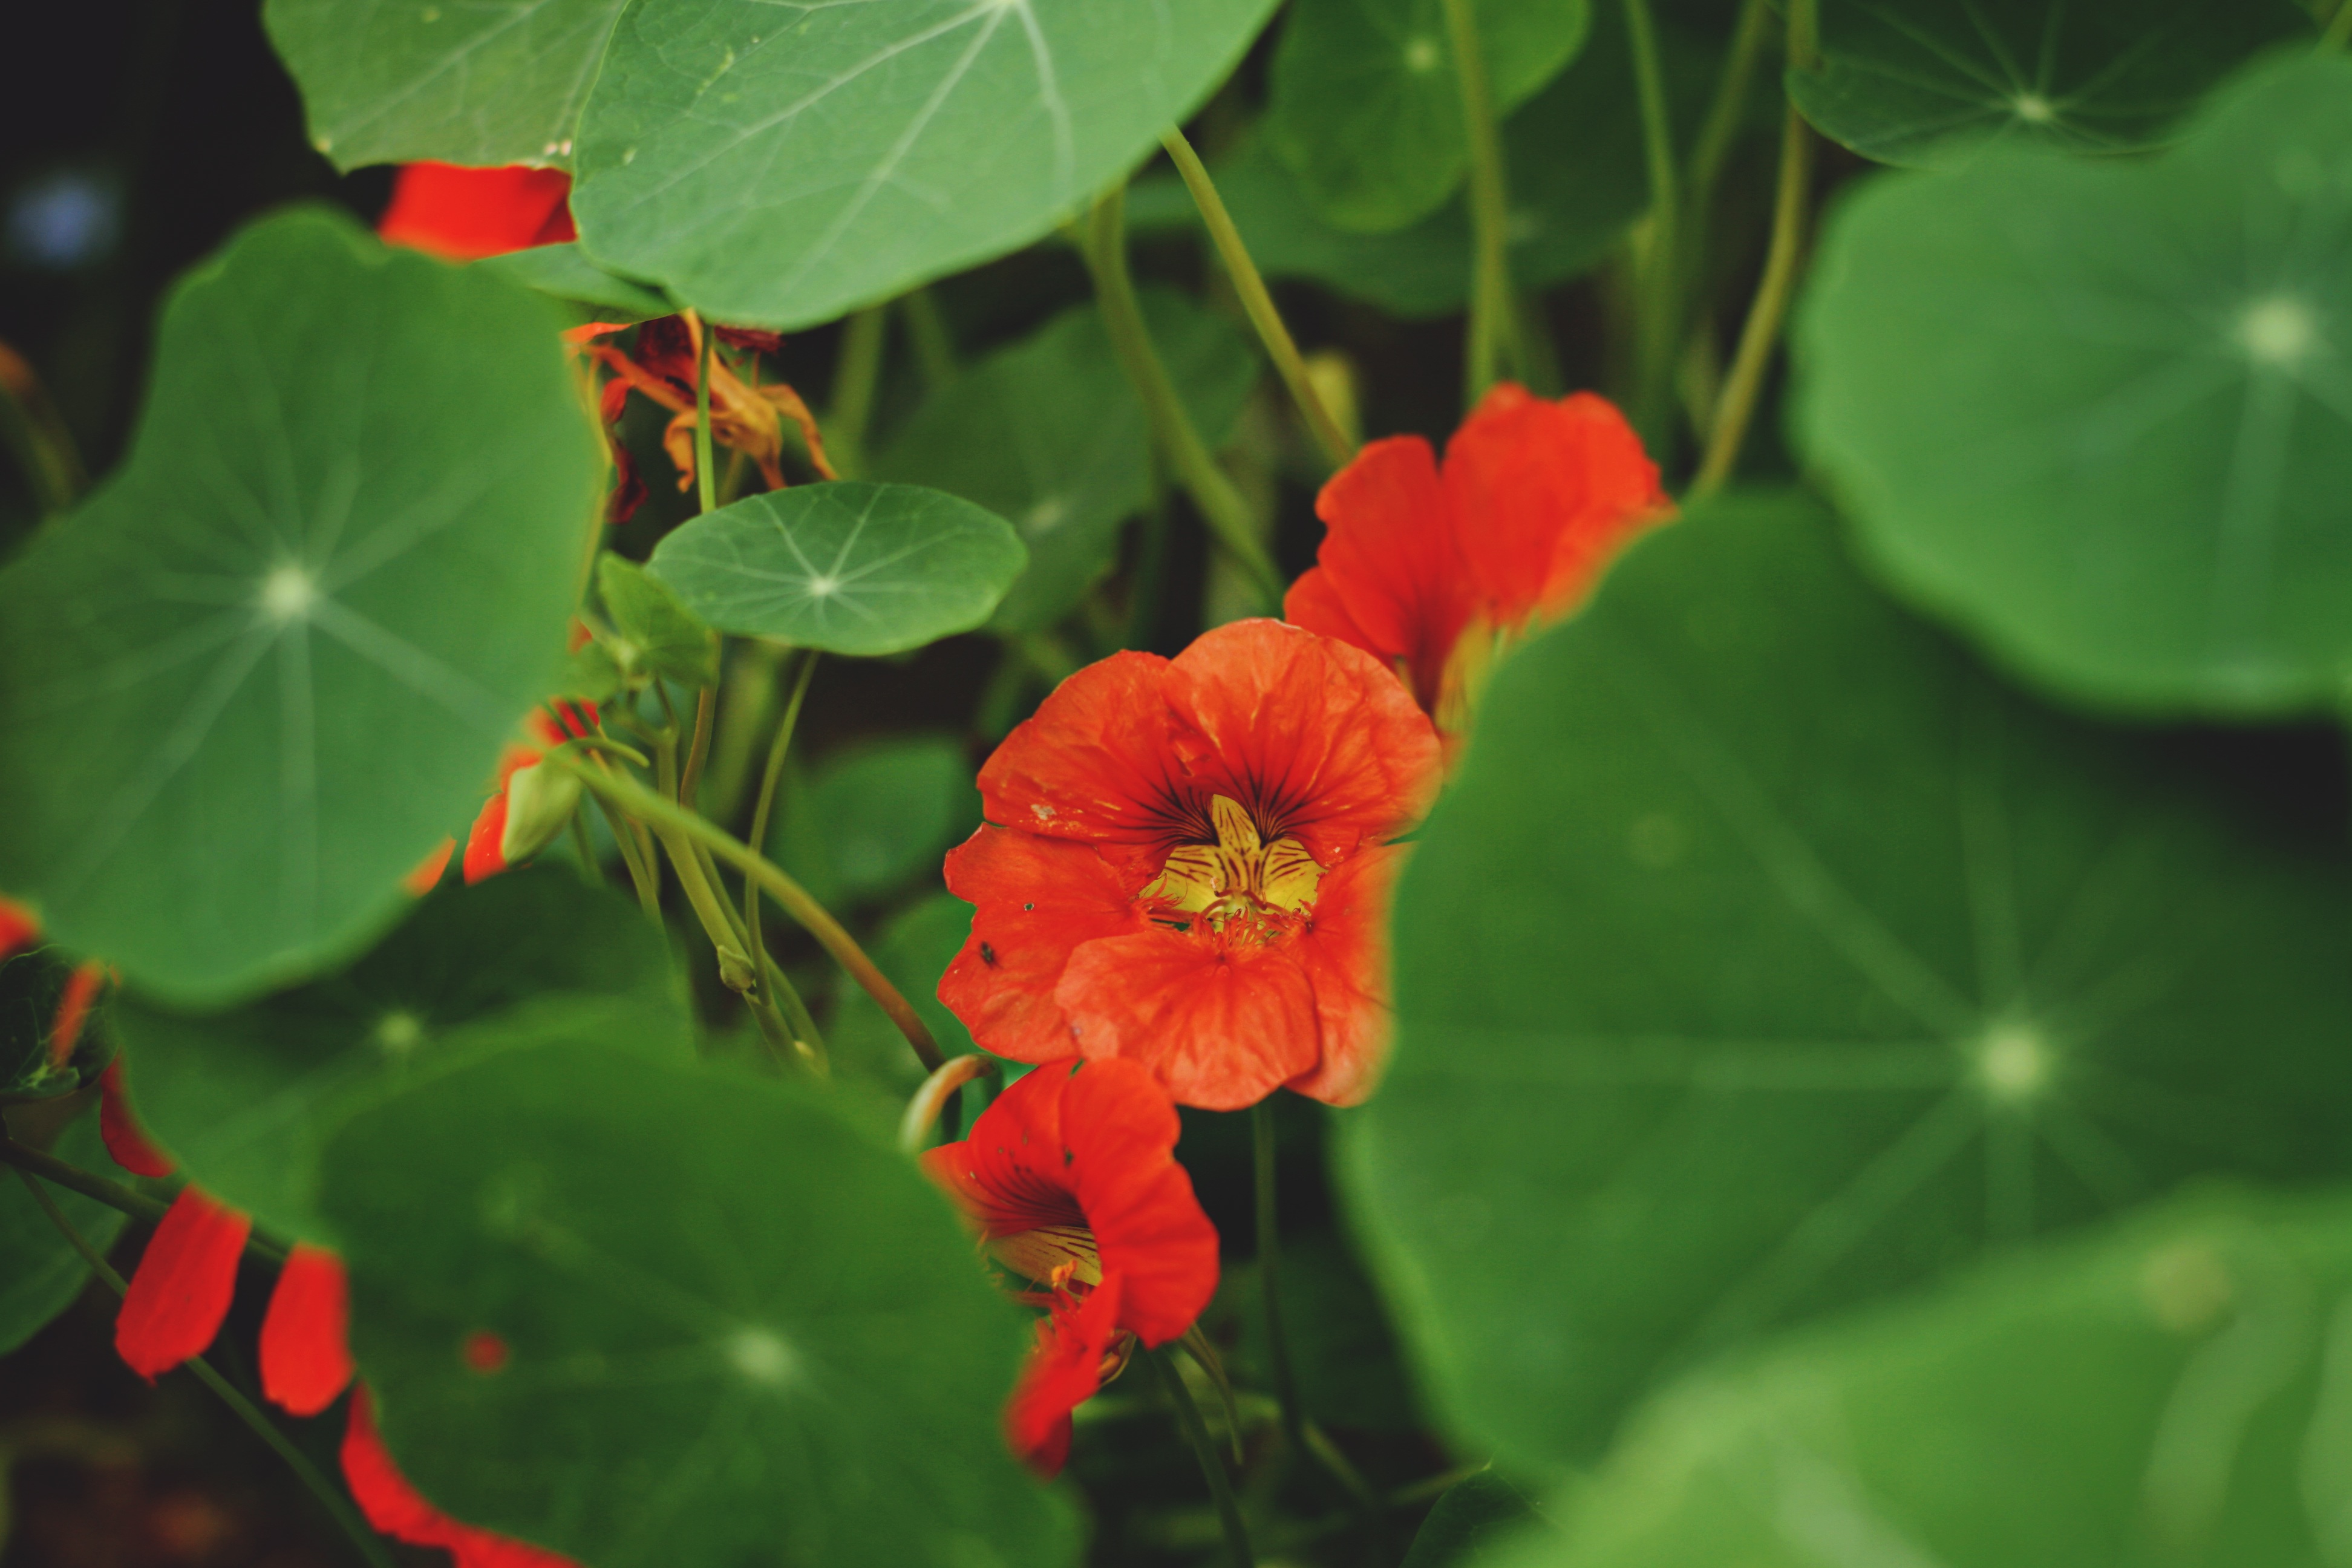
nature, plant, leaf, flower, petal, green, botany, garden, flora, plants, wildflower, flowers, shrub, macro photography, flowering plant, annual plant, plant stem, land plant